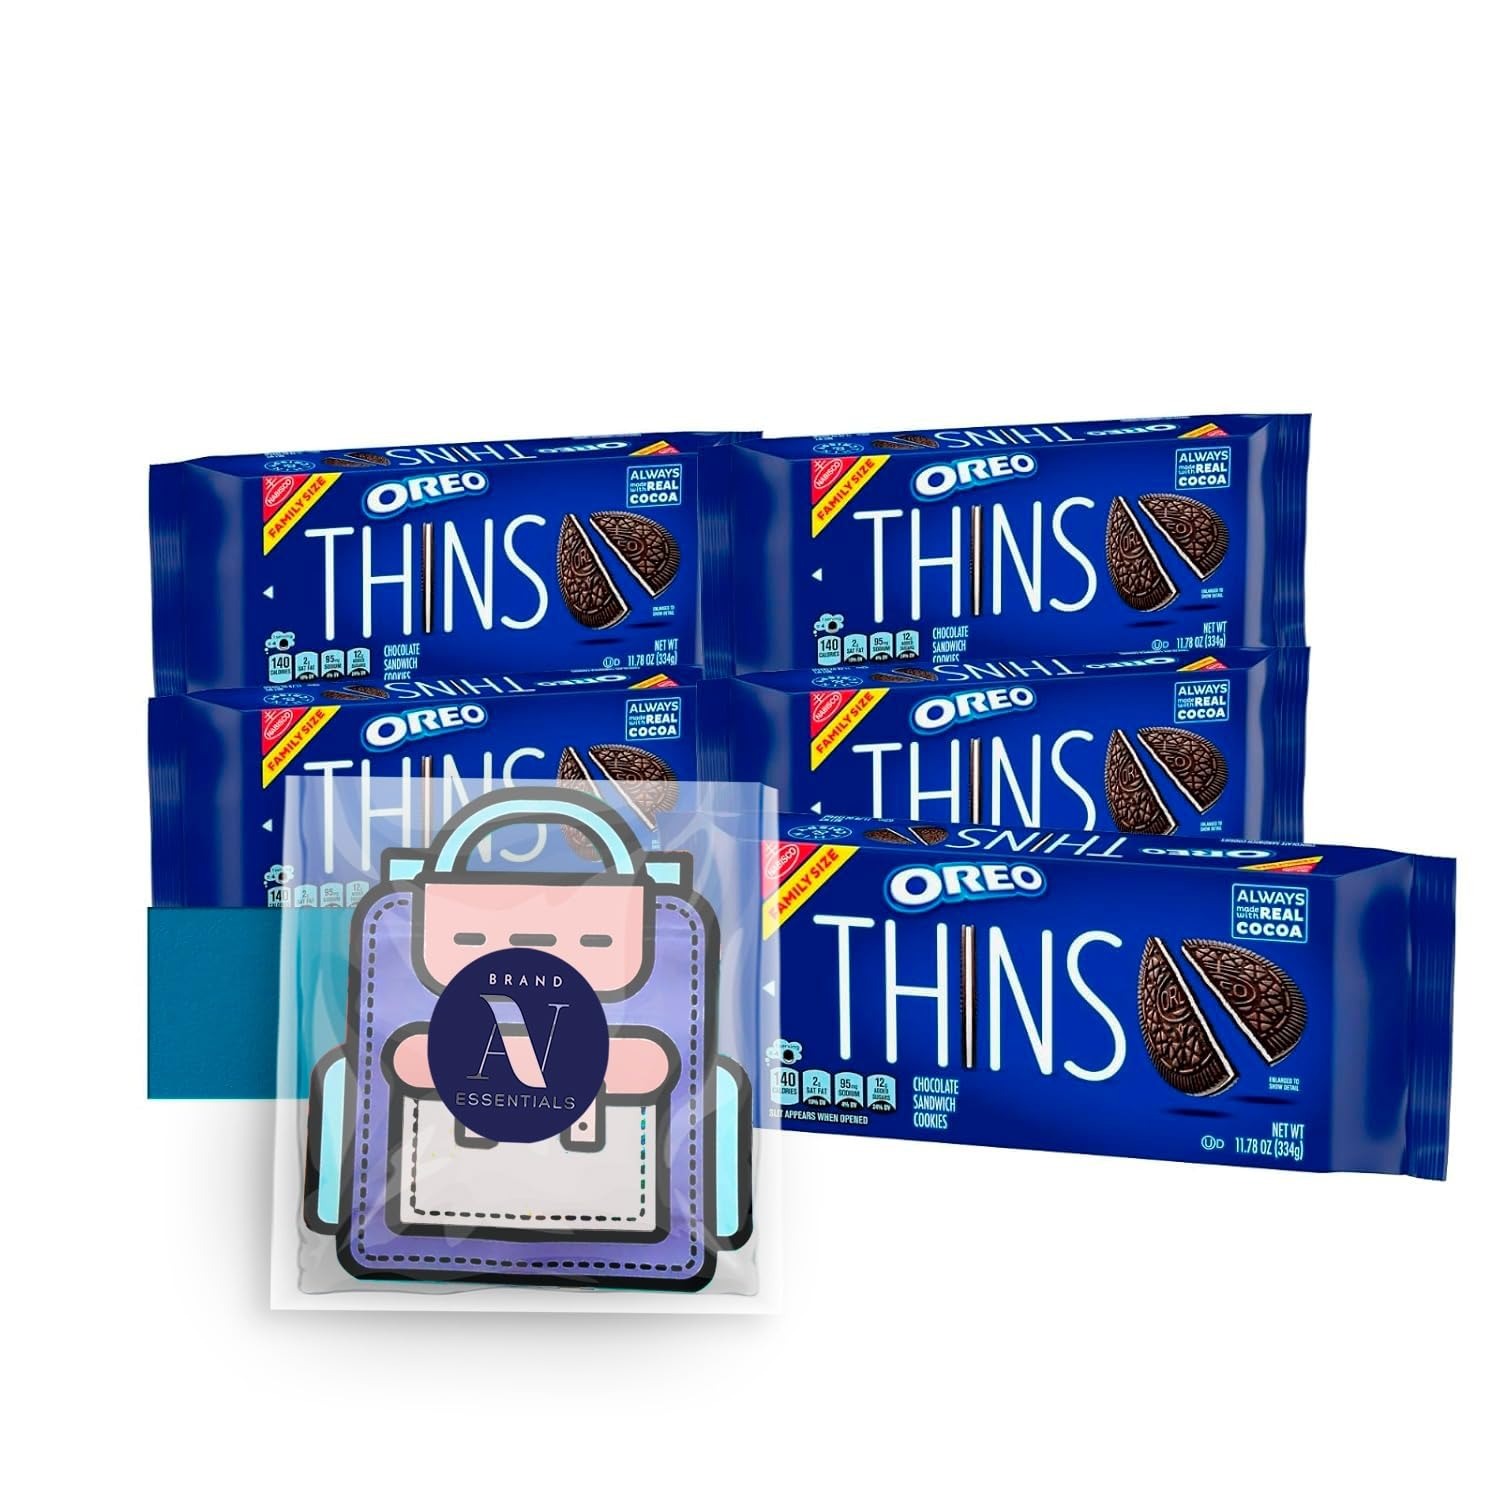
Item Name: OREO Thins 4- Pack of Original Chocolate Sandwich Cookies, Family Size Pouch 11.7 oz + 1 Freebie by Lavinia Essentials
Bullet Point 1: MULTIPACK: Contains 4- 11.7oz Oreo Original Thins Family Size Sandwich Cookie Bags + 1 Freebie by Lavinia Essentials
Bullet Point 2: FLAVOR: OREO Thins Chocolate Sandwich Cookies are the classic OREO cookies you’ve always loved, but with a crisp, delicate twist. These thin cookies are a lighter, crispier take on Original OREO cookies, with fewer crumbs and more crunch. Cookie thins are great for dunking in a glass of cold milk or enjoying after a long day. The resealable container with an easy-pull tab keeps these crispy cookies fresh.
Bullet Point 3: Kosher OREO cookies are perfectly dunkable and shareable, making fun Halloween Snacks.
Bullet Point 4: Enjoy OREO cookies as a simple dessert or after-lunch treat or whenever you want to make a moment or occasion a little sweeter
Bullet Point 5: Resealable cookie packs keep OREO cookies fresh and ready to share with friends and family.
Product Description: Take a delicious break with OREO Chocolate Sandwich Cookies. Supremely dunkable, OREO cookies sandwich a rich creme filling between the bold taste of two chocolate wafers-making them milk's favorite cookie. Original OREO chocolate sandwich cookies are great for serving as a dessert, with ice cream, as party snacks or for packing sweet snacks with lunch at school or work. You can even mix these bulk cookies into your favorite dessert recipe or cheesecake recipe for something a little extra special. The resealable pack of OREO cookies with easy-pull tab keeps chocolate cookies fresh and ready to share.
Value: 11.71
Unit: Ounce

Price: 27.59